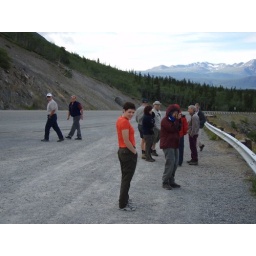
A quick stop on the bus to take in the lake view.